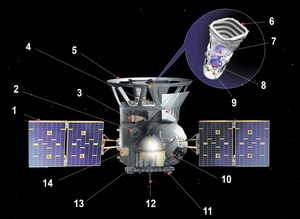
Schéma du télescope spatial TESS
Le Transiting Exoplanet Survey Satellite, plus connu par son acronyme TESS, est un petit télescope spatial consacré à la recherche d'exoplanètes lancé le 18 avril 2018. TESS a pour principal objectif de recenser de manière systématique les exoplanètes proches et de détecter plusieurs dizaines de planètes telluriques gravitant dans la zone habitable d'étoiles à la fois brillantes et proches.